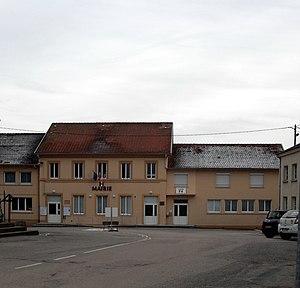
La mairie d'Uriménil
Uriménil est une commune française située dans le département des Vosges, en région Grand Est.